Philippine drug war

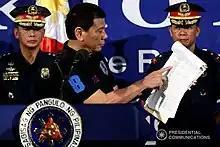
President Duterte showing list of drug syndicates in Butuan City in October 2016

Owing to its geographical location, international drug syndicates use the Philippines as a transit hub for the illegal drug trade. Some local drug syndicates and gangs are also involved in narcotics, utilizing drug mules to transport small amounts of illegal drugs to other countries. In the '90s, the Philippines became a temporary theatre of the U.S.-led War on Drugs; at one point the Drug Enforcement Administration conducted their own operations in the country. The new millennium saw a boom in the illegal drug industry. In 2010 alone, a U.S. International Narcotics Control Strategy report estimated the illegal drug trade in the Philippines at $6.4 to $8.4 billion annually.